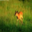
Label: deer